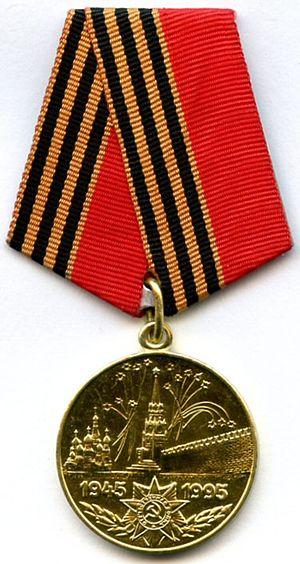
Médaille Commémorative ""50 Ans de la Victoire dans la Grande Guerre Patriotique 1941-1945"" Русский: Юбилейная медаль «50 лет Победы в Великой Отечественной войне 1941-1945 гг.»"
La fédération de Russie qui a succédé à l'Union des républiques socialistes soviétiques en 1991 a réorganisé le système des décorations en relevant des ordres disparus avec la révolution bolchévique de 1917, ce afin de créer un lien entre la nouvelle Russie et la Russie impériale, toujours représentée à l'étranger par de nombreux descendants d'exilés, en particulier des familles nobles et bourgeoises de la Russie blanche. Mais des décorations créées pendant la période soviétique ont été conservées, simplement ont-elles été redessinées pour satisfaire aux nouvelles exigences de la nouvelle Russie qui souhaitait effacer les symboles communistes de l'héraldique russe. En revanche de nouvelles décorations ont vu le jour bien qu'elles ressemblent à certaines décorations de l'ancienne Russie tsariste.